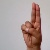
The image shows a hand gesture representing the letter 'U' in Indian Sign Language.